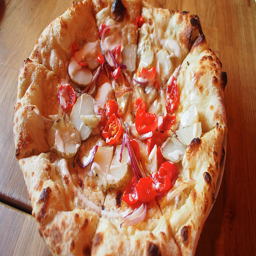
A plate of pizza with peppers on it
A personal size pizza topped with red peppers.
A freshly baked pizza resting on a table.
A pizza with tomatoes and onions sitting on a plate.
a small pizza cut into pieces with red toppings